Domino's

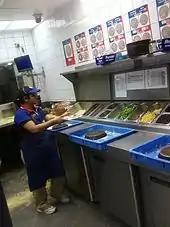
A "make line" at a Domino's Pizza

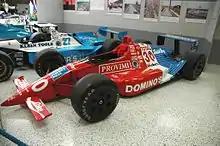
Arie Luyendyk's Lola-Chevrolet, which won the 1990 Indianapolis 500 for Doug Shierson Racing

The first menu expansion occurred in 1989, with the debut of Domino's deep dish. Its introduction followed market research showing that 40% of pizza customers preferred thick crusts. The new product launch cost approximately $25 million, of which $15 million was spent on new sheet metal pans with perforated bottoms. Domino's started testing extra-large-size pizzas in early 1993, starting with the 30-slice, yard-long "The Dominator".